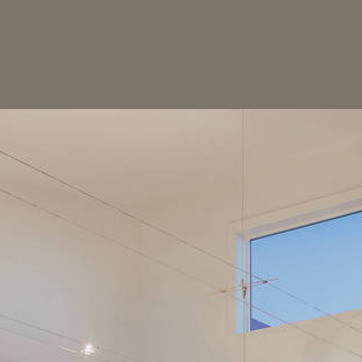
Material: painted